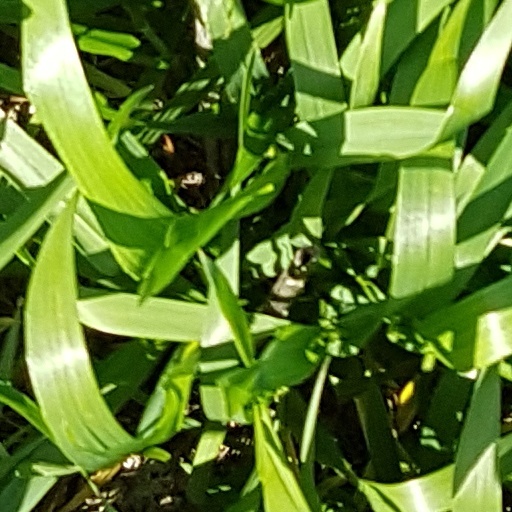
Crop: wheat